Legnano

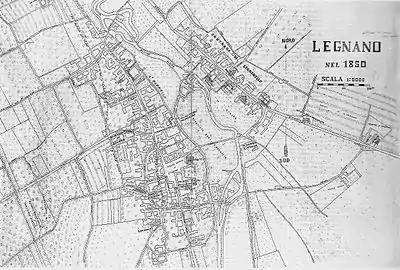
A map of Legnano from 1850: it can still see the two inhabitants of Legnano (on the left) and Legnanello (on the left) at the time still distinct and divided by the Olona and the Olonella. The two towns then settled into a single urban conglomerate with the construction expansion of the 20th century.

The first document received on the history of Legnano concerns the quartier of "Legnanello". This act, which refers to a trade in land located in the small neighbour, is dated 23 October 789. Within this written testimony can be read: